Mahayana

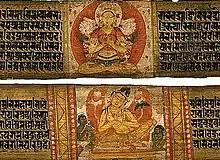
"Astasahasrika Prajñaparamita" Manuscript. Prajñaparamita and Scenes from the Buddha's Life (top), Maitreya and Scenes from the Buddha's Life (bottom), c. 1075

Various Mahāyāna Buddhist scriptures associate the beginning of the bodhisattva practice with what is called the "path of accumulation" or equipment ("saṃbhāra-mārga"), which is the first path of the classic five paths schema.